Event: Nepal Earthquake
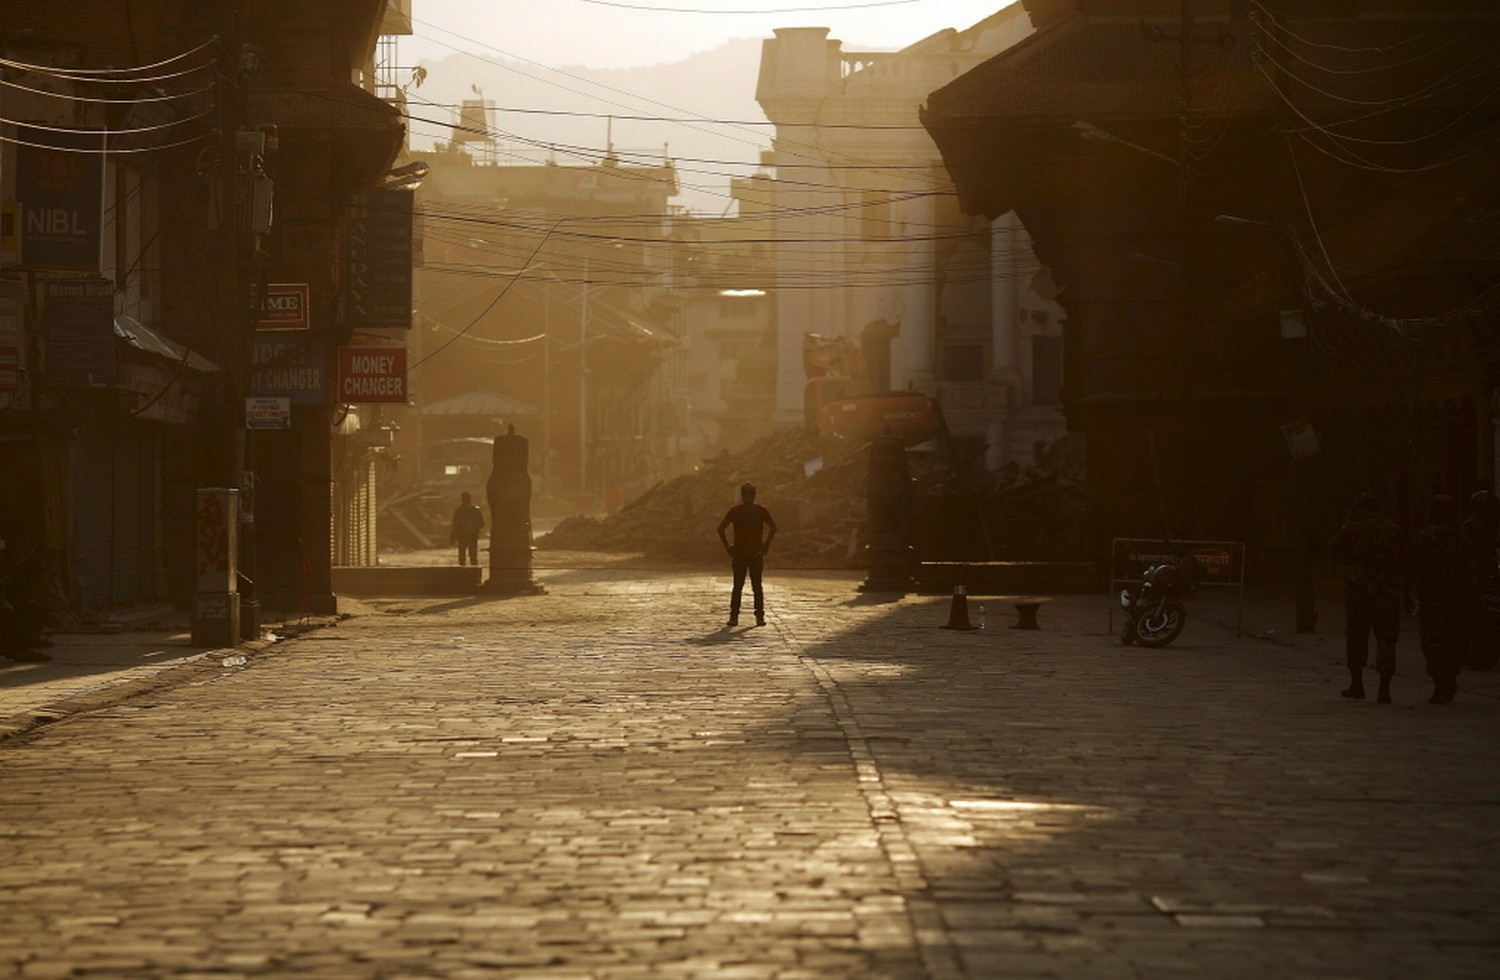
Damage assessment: no_damage